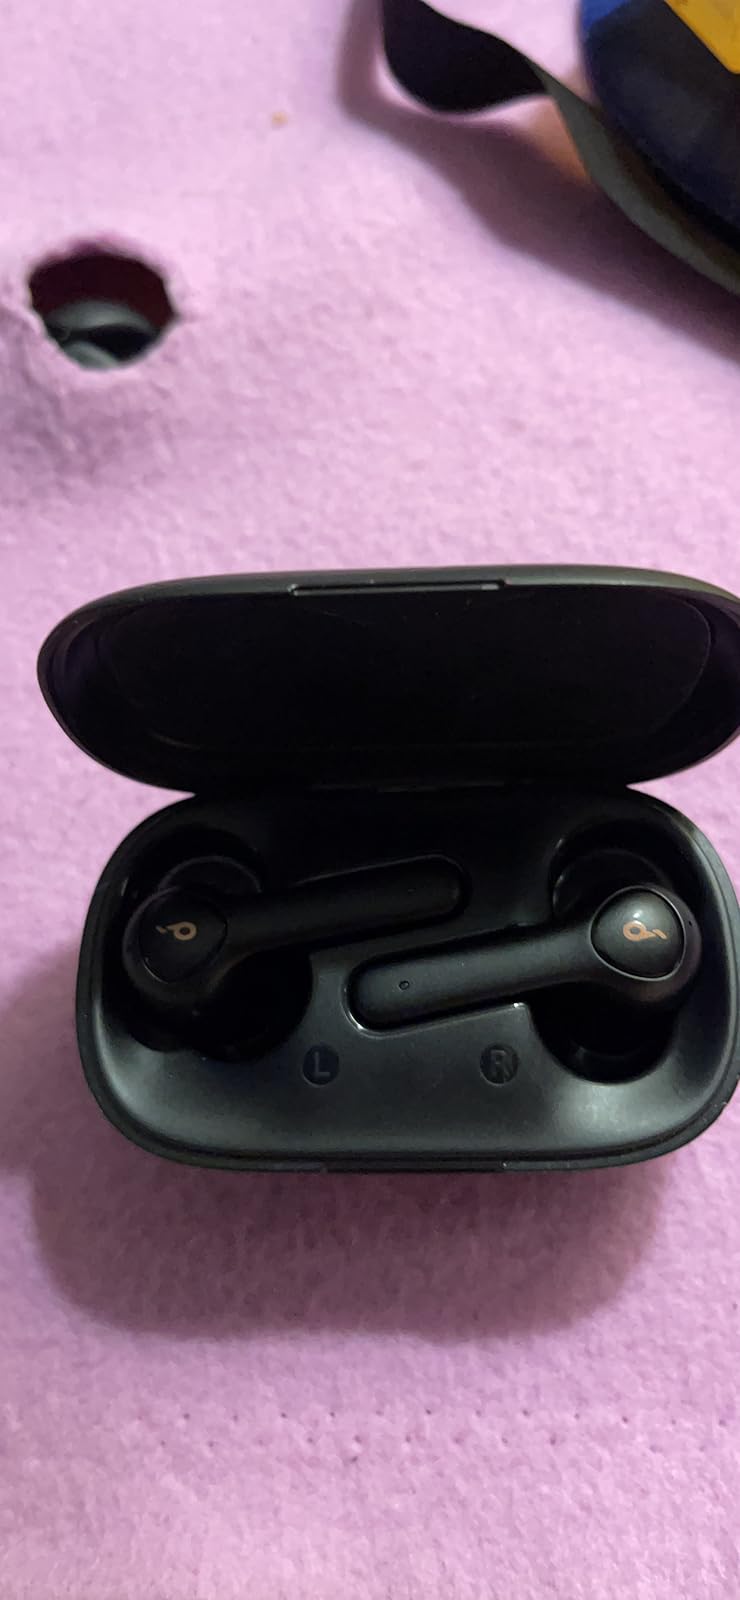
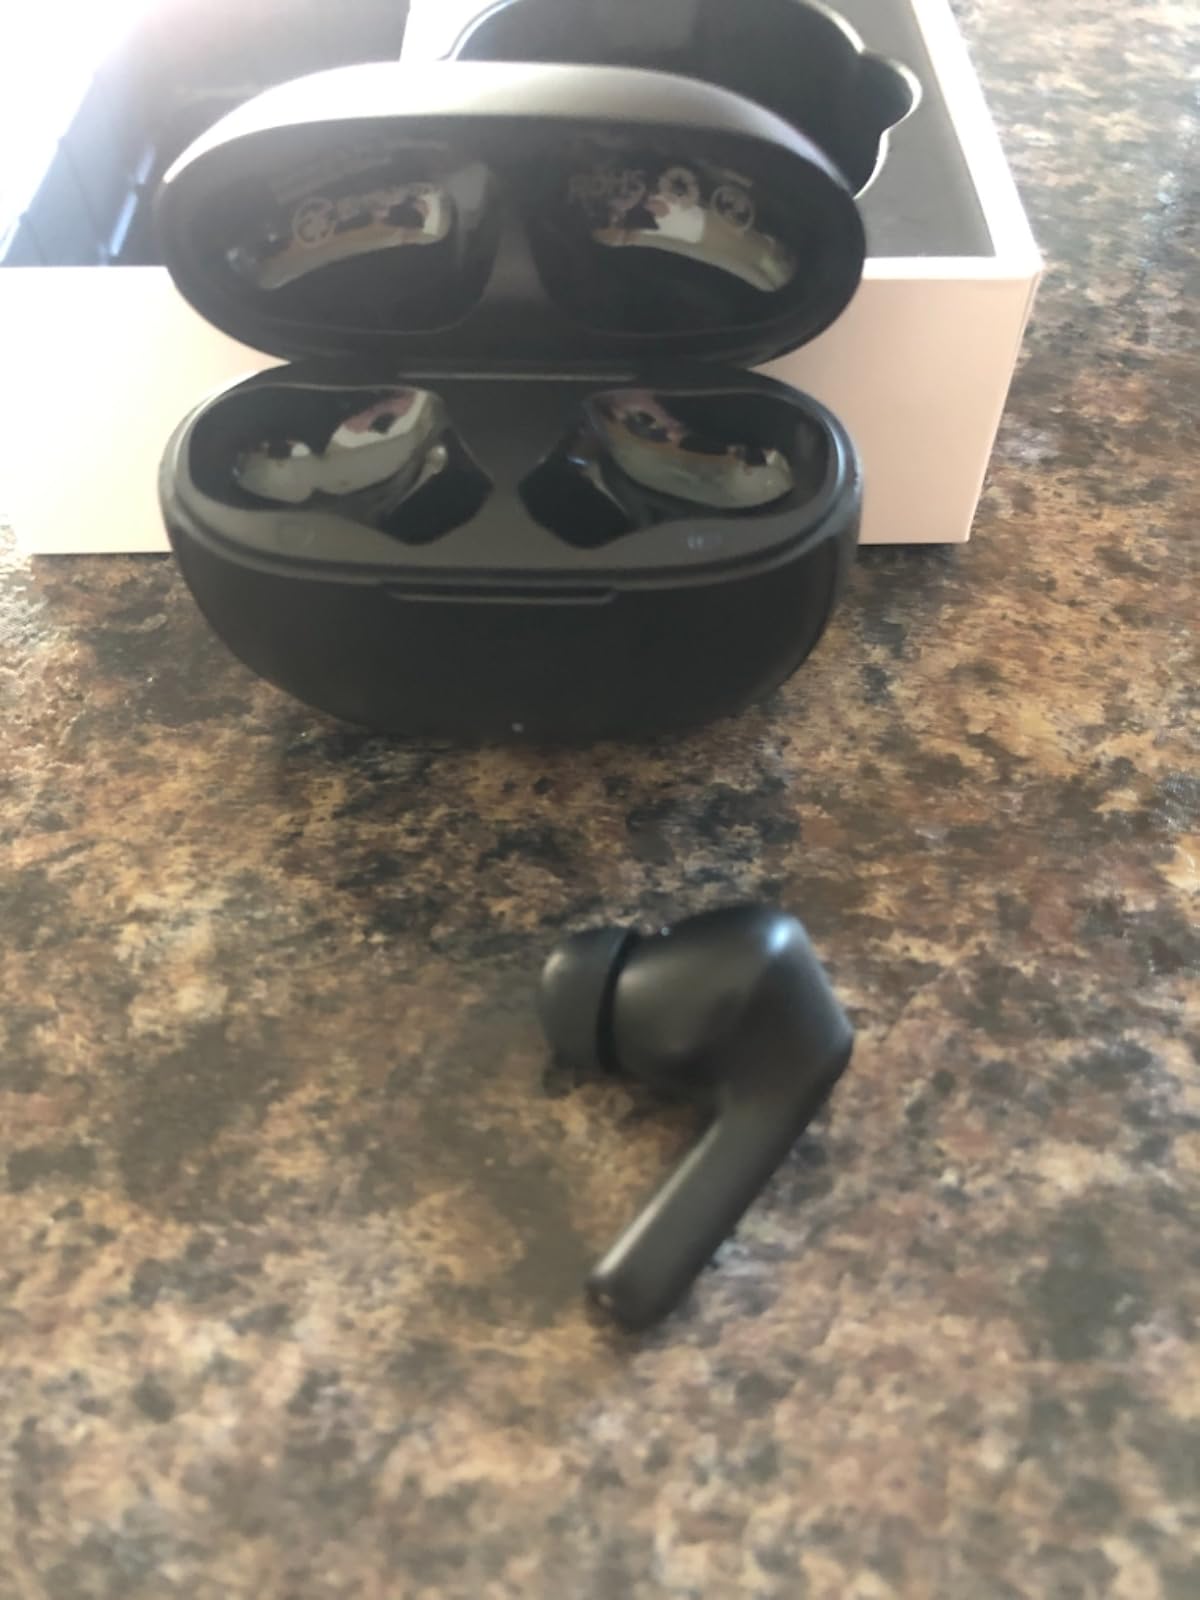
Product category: earbuds
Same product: no